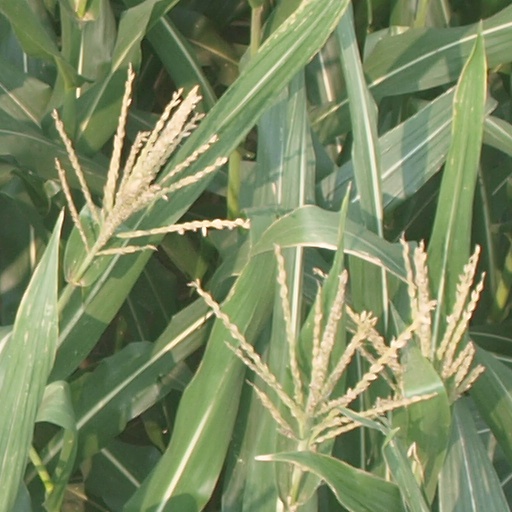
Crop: maize; corn